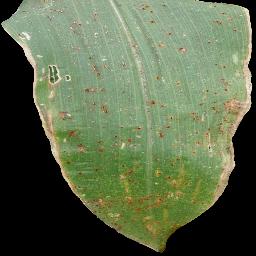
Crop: corn
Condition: (maize)_common_rust